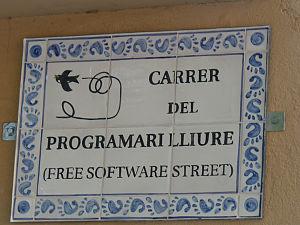
Une plaque de rue est un type de panneau de signalisation routière dont la fonction est d'indiquer le nom d'une voie.